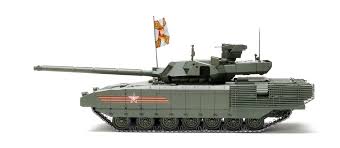
Label: T-14